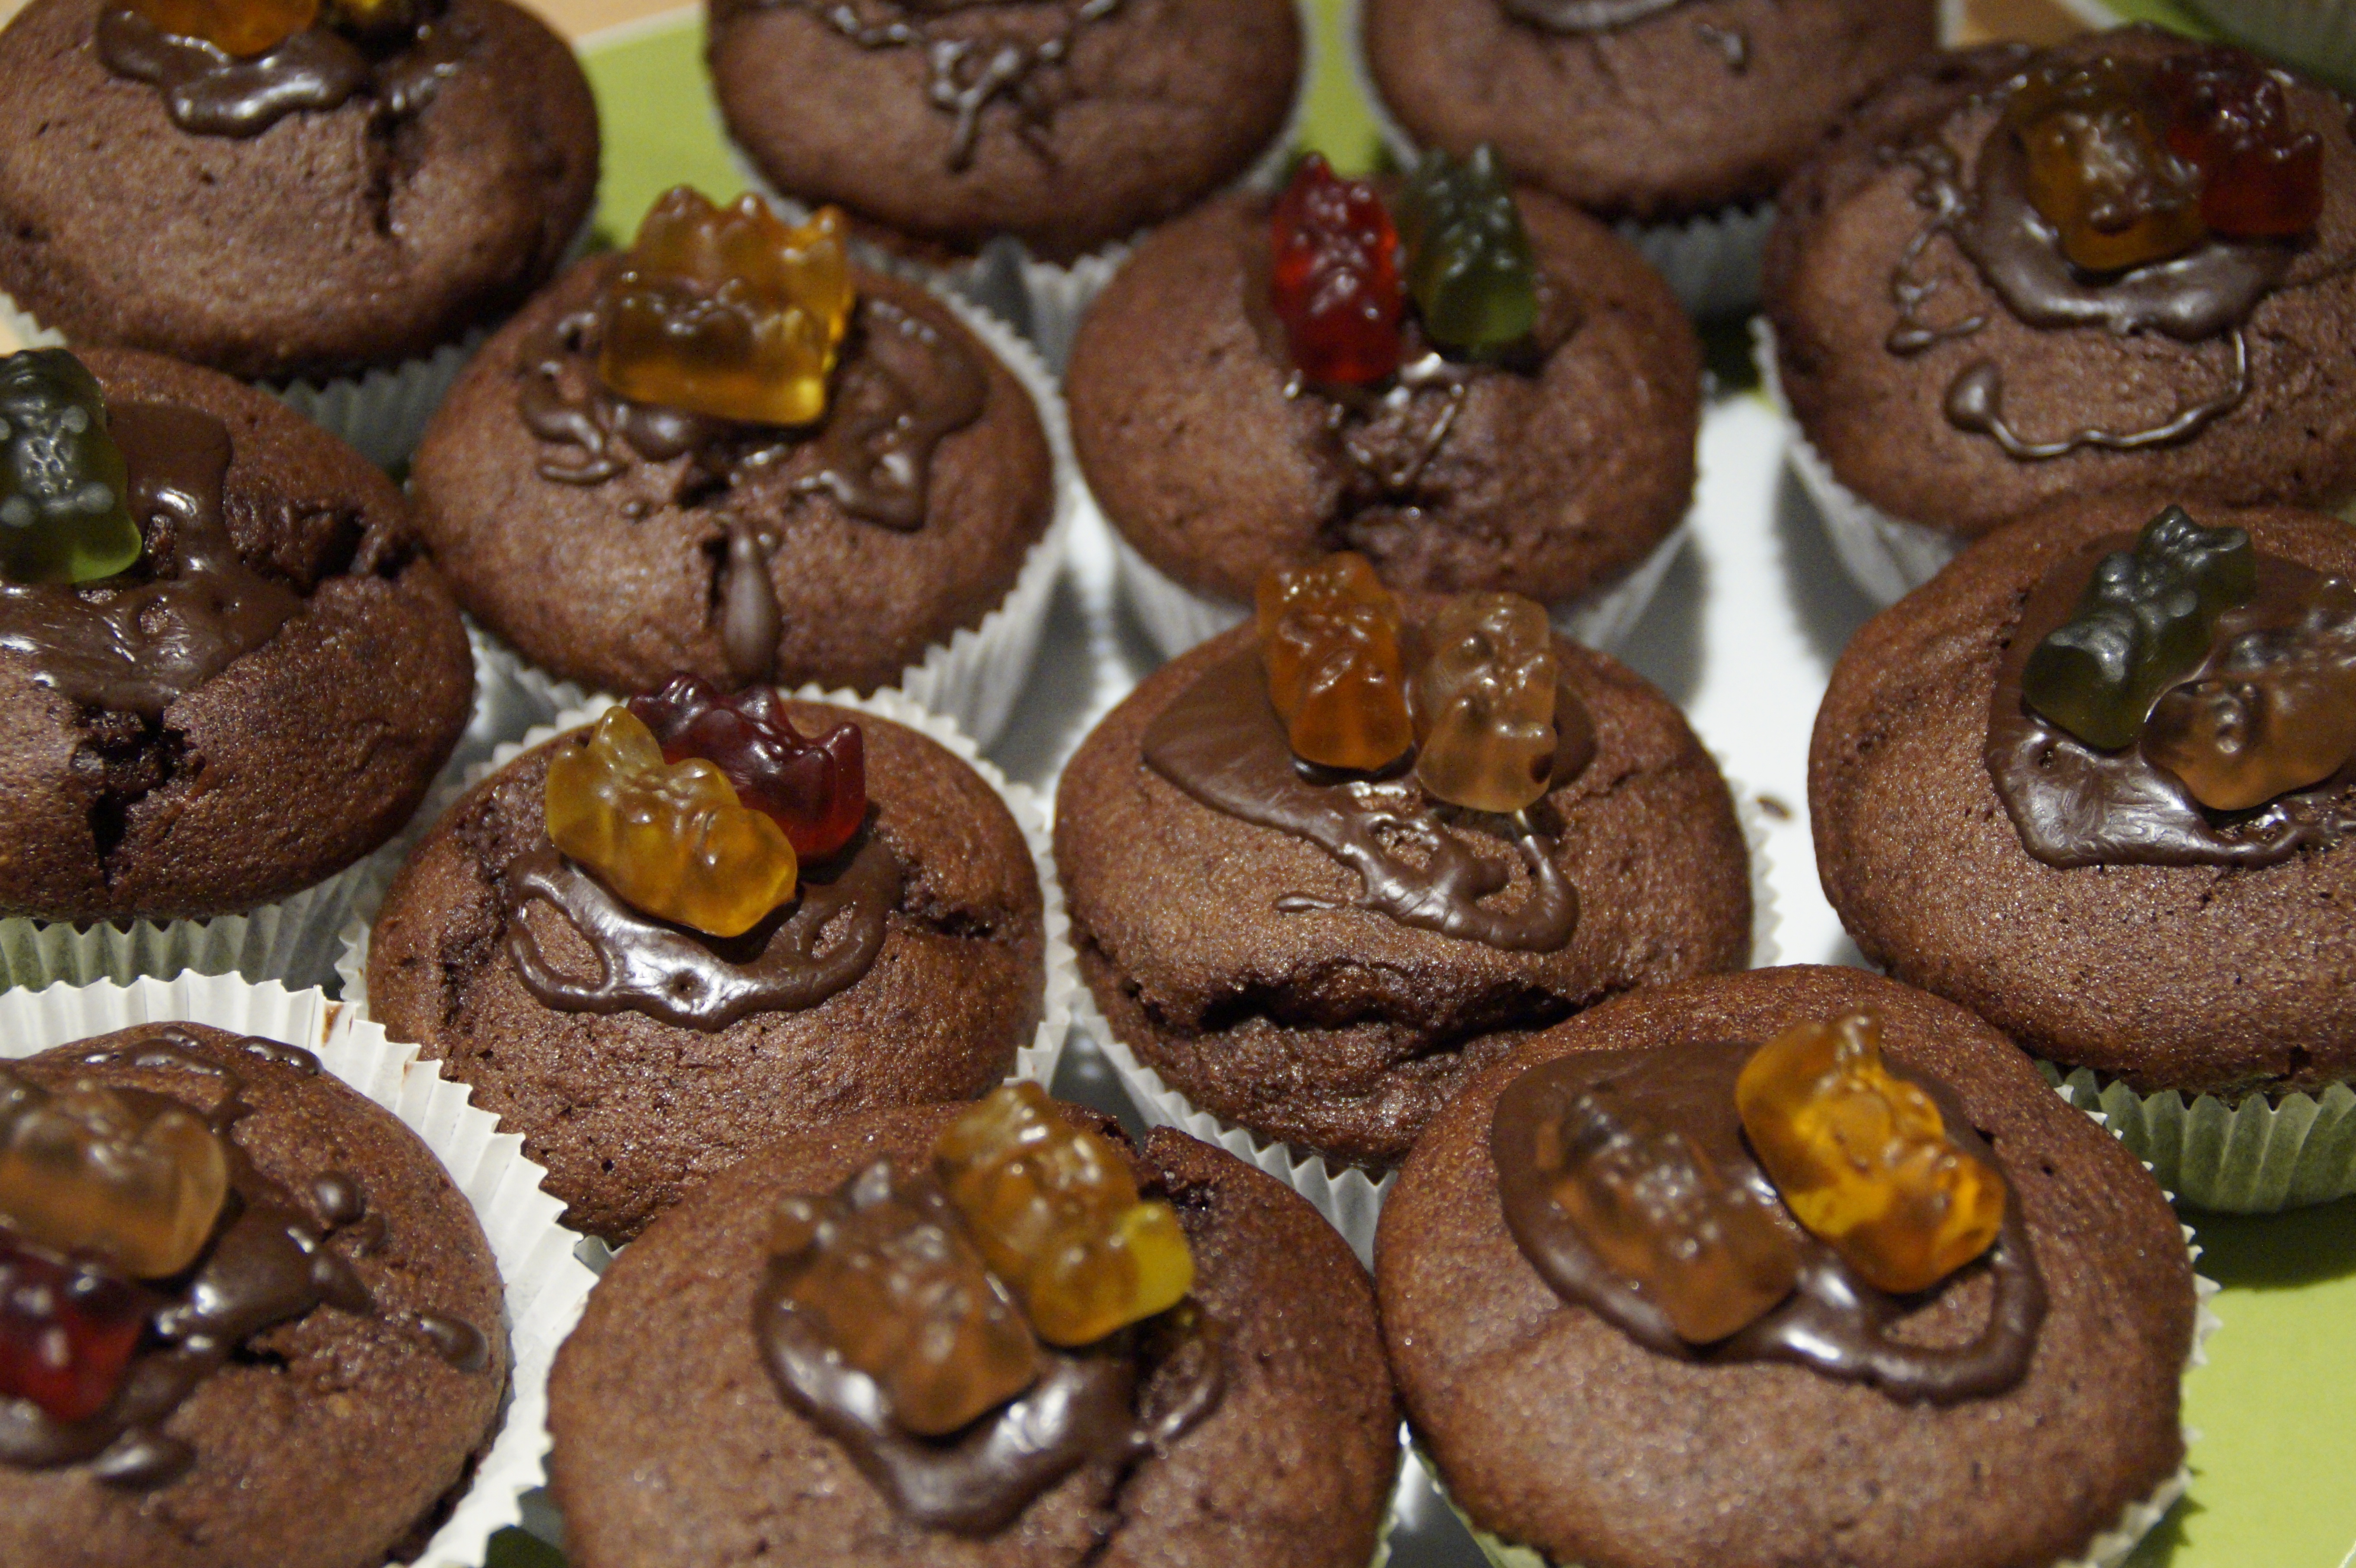
sweet, food, produce, brown, chocolate, cupcake, baking, dessert, cake, muffin, pastries, children, icing, candy, tart, decorated, sweetness, benefit from, treat, confectionery, muffins, baked goods, delicacy, small cakes, hand made sweets, children's birthday, schokoladenmuffins, fine pastry, schokomuffins, chocolate truffle